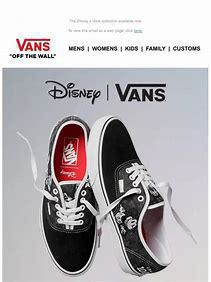
Brand: Vans
Model: 100